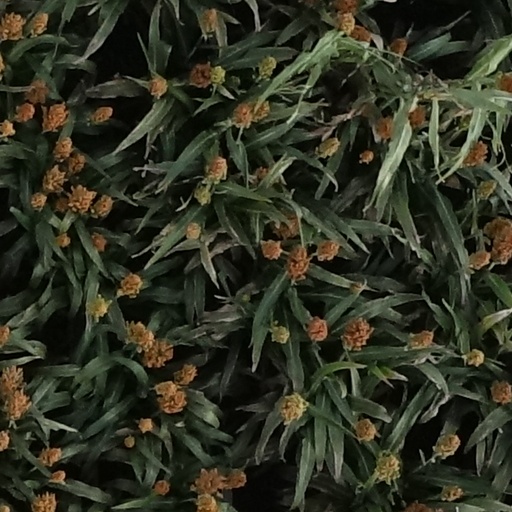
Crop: sorghum